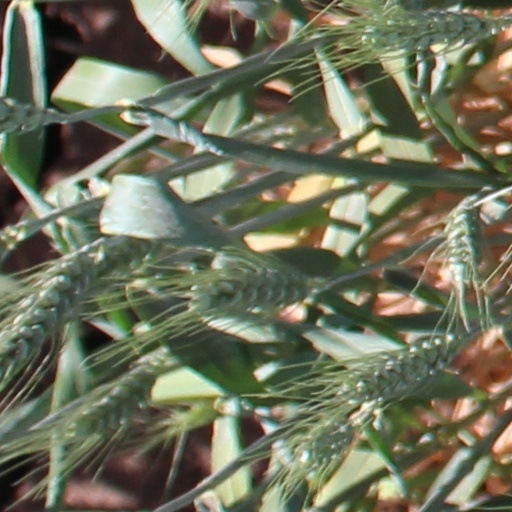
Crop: wheat